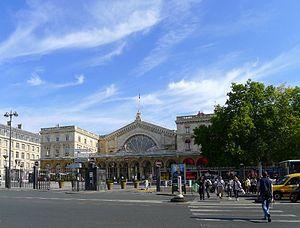
Gare de l'Est - Paris X
La rue du 8-Mai-1945, ou rue du Huit-Mai-1945, est une voie du 10ᵉ arrondissement de Paris, en France, dans la région Île-de-France.
La gare de Paris-Est, dite aussi gare de l'Est, est l'une des six grandes gares terminus du réseau de la SNCF à Paris. Elle se trouve dans le quartier Saint-Vincent-de-Paul, dans le 10ᵉ arrondissement, non loin de la gare du Nord. Sa façade ferme la perspective de l'axe nord-sud percé par le baron Haussmann et constitué principalement par le boulevard de Strasbourg.